North East Valley

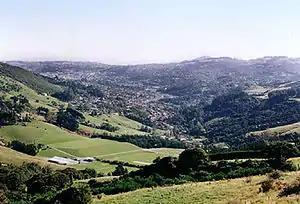

North East Valley (sometimes spelled Northeast Valley, and often abbreviated to NEV) is a suburb of the New Zealand city of Dunedin.